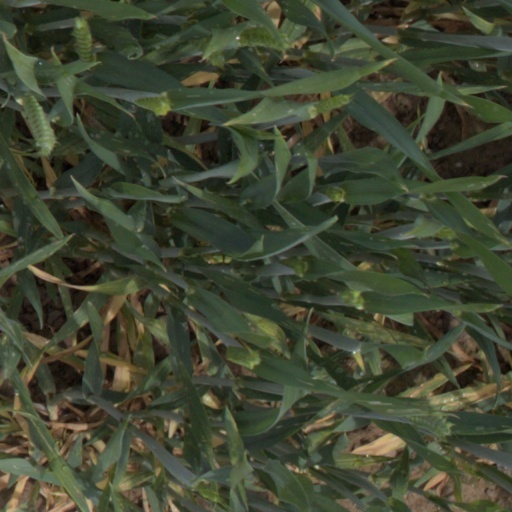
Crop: wheat